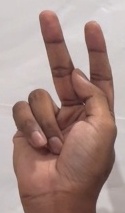
ASL sign: K